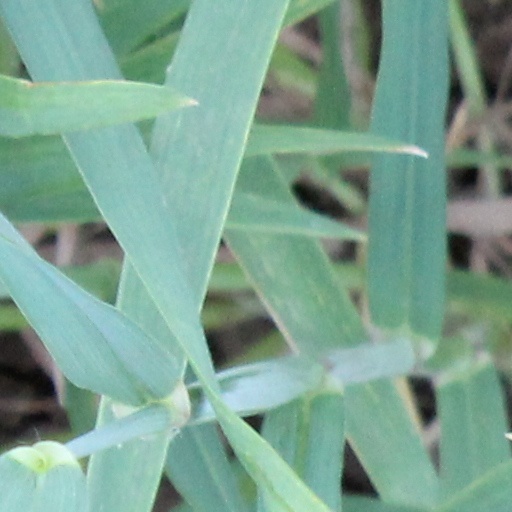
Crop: wheat